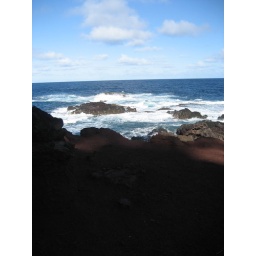
hidden red sand beach in Hana